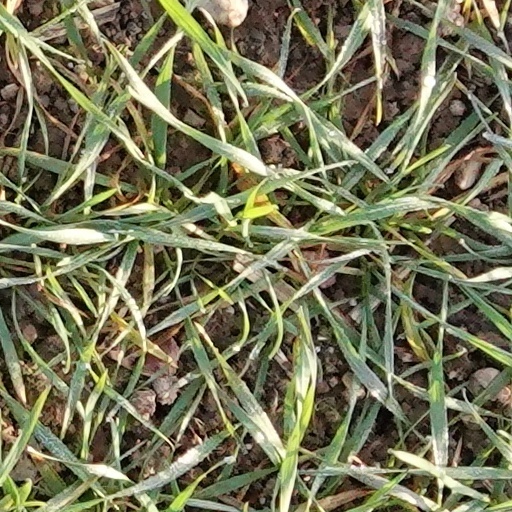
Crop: wheat